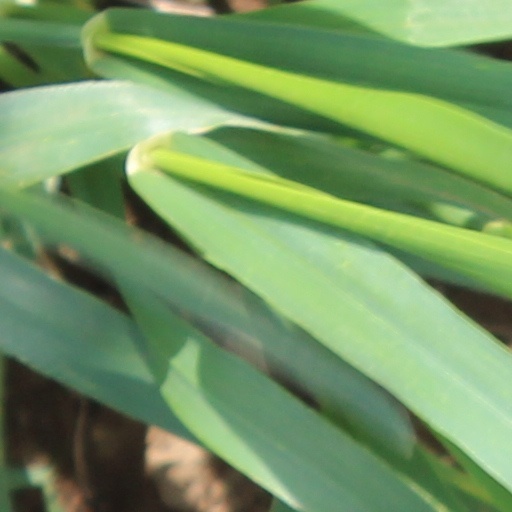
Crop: wheat